Thor: Ragnarok

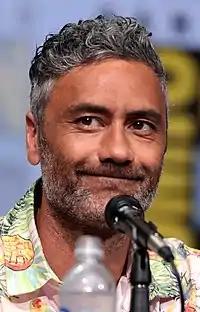
Waititi at the 2017 San Diego Comic-Con

In January 2016, with the film beginning pre-production, Ruffalo described it as a "road movie" and indicated that additional filming would take place in Sydney. Waititi stated that he was working on the script "a little bit", mainly adding humor to the screenplay, with Eric Pearson joining the project to rewrite the screenplay. Pearson felt joining presented many challenges, as "there were so many puzzle pieces already there," such as having Blanchett as Hela, who was confirmed in the role a month later, and including Hulk, Valkyrie, and Skurge, that he was asked to assemble. Pearson was told not to be restrained by anything from the previous films, and Waititi asked him to make the film fun and have Thor "be the coolest character". Alexander said in early March that she was no longer sure if she would appear in the film, due to scheduling conflicts with her television series "Blindspot" (2015–2020). She later indicated that this may not be the case, but ultimately was unable to appear in the film due to the conflict. Sif does appear as a character in the play based on the events of "The Dark World", portrayed by Charlotte Nicdao.